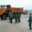
Label: truck